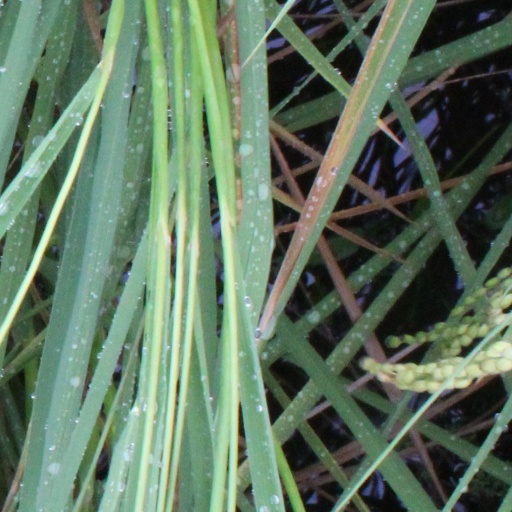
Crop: rice